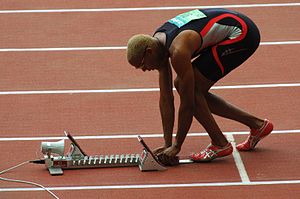
Marc Raquil
Marc Raquil
Marc Raquil er en fransk atletikudøver, der ved VM i 2003 på hjemmebane i Paris var en del af det franske stafethold, der vandt guld på 4 x 400 meter-distancen. Ved samme VM vandt han bronze i 400 meter-løbet.